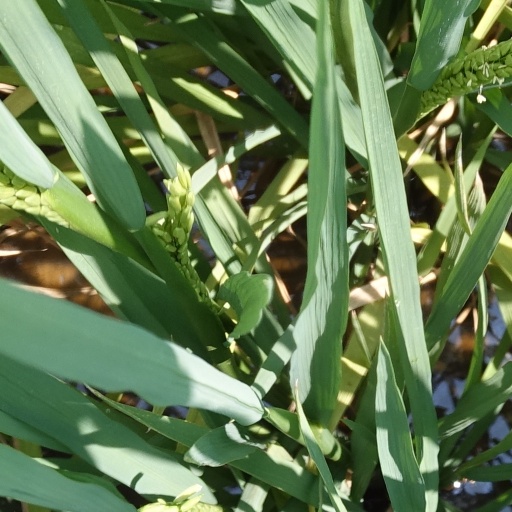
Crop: rice